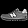
Label: Sneaker